Circassian cuisine

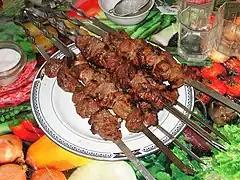
Shashlik

Circassian cuisine consists of many different traditional dishes, varying by season. The summer time traditional dishes are mainly dairy products and vegetables. In winter and spring, the traditional dishes mostly consist of flour and meat. Traditional dishes include ficcin, seasoned chicken or turkey with sauce, boiled mutton and beef with a seasoning of sour milk along with salt and crushed garlic.